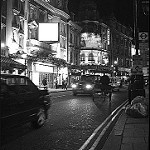
Label: B & W